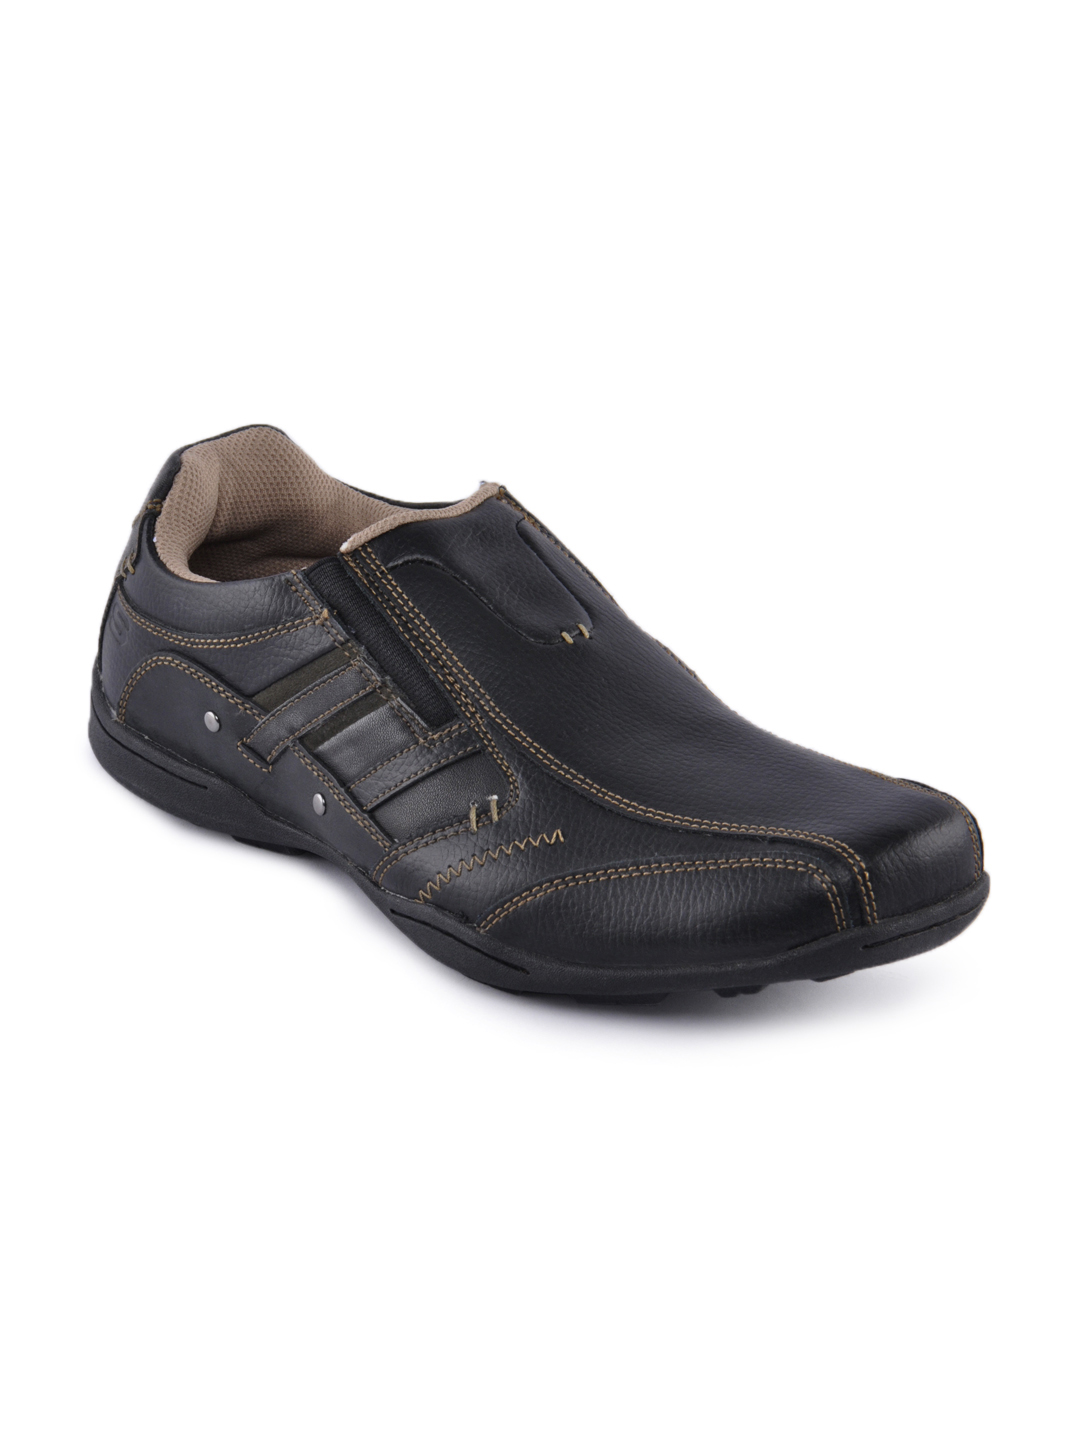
Skechers Men Black Casual Shoes
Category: Footwear / Shoes / Casual Shoes
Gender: Men
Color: Black
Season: Summer 2012
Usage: Casual